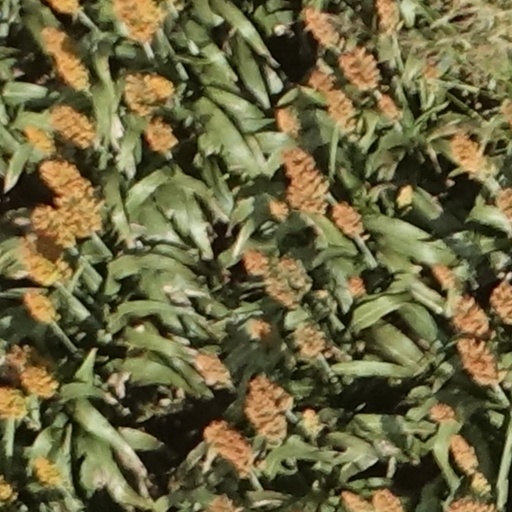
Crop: sorghum